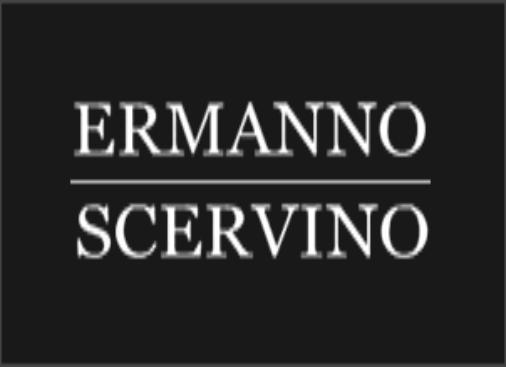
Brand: Ermanno Scervino
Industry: Clothes